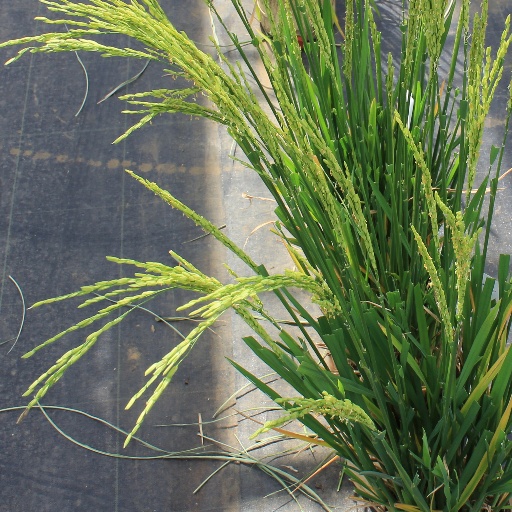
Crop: rice